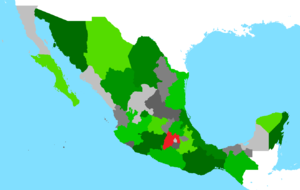
Le Teletón du Mexique est un événement annuel et une émission de télévision et de radio, d’une durée de plus de 24 heures, durant lesquelles on essaie de recueillir de l’argent pour aider à la création des centres de réadaptation infantile appelés « Centro de Rehabilitación Infantil Teletón » ou « CRIT », pour enfants avec des capacités différentes.